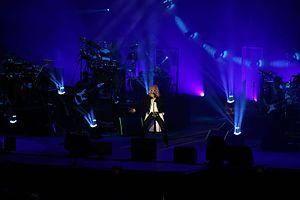
Michel Polnareff - Paléo 2016
Les Francofolies de Spa sont un festival de musique qui se tient dans la ville de Spa en Belgique, depuis 1994, inspiré par les Francofolies de La Rochelle, France. Il a pris la suite du Festival international de la Chanson française, qui se tenait dans la même ville.